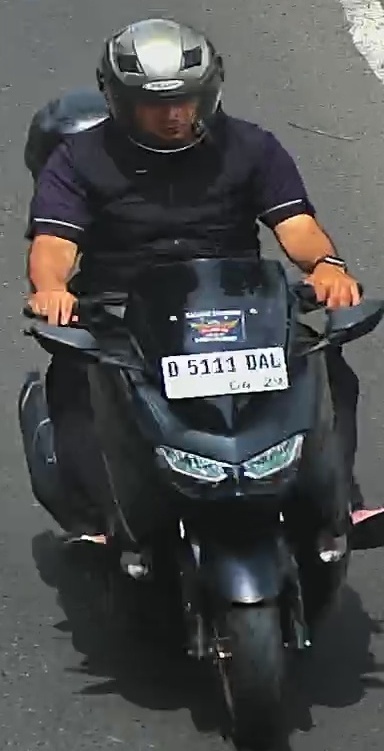
person-with-helmet: 1
person-without-helmet: 0